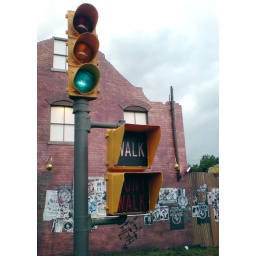
That building in the background is actually just a wall with nothing behind it.